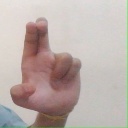
अक्षर: आ